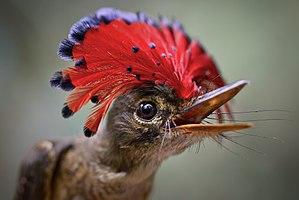
Le Porte-éventail roi, connu aussi en tant que Moucherolle royal, est une espèce d'oiseaux, des moucherolles, oiseaux des sous-bois difficile à observer, de la famille des Tityridae. Ce taxon est considéré comme conspécifique avec le Porte-éventail du Mexique, le Porte-éventail de Swainson et le Porte-éventail pâle par certains auteurs.